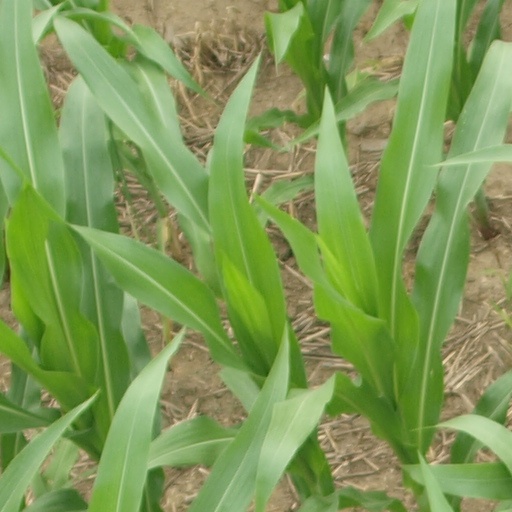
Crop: maize; corn